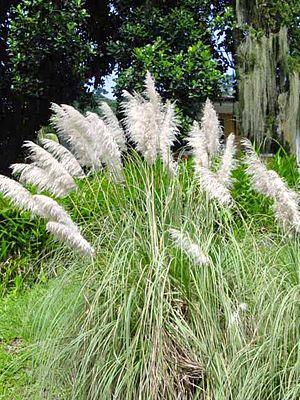
Les Danthonioideae sont une sous-famille de plantes monocotylédones de la famille des Poaceae. Cette sous-famille comprend une vingtaine de genres et environ 288 espèces, classés dans une seule tribu, à l'exception de trois genres non classés.